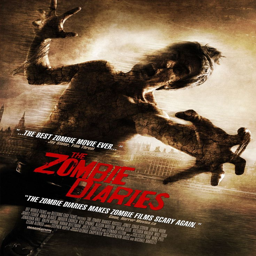
horror film , another version of the non movie .